Carlo Gnocchi

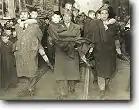
Procession of the Alpines and "mutilated" at the funeral of Father Gnocchi

He died in Milan, age 53, with a crucifix in his hands, given to him by his mother years before, and very beloved in his last hours. The metastasis of the tumor that had stricken him had reached the skeleton and the respiratory system. Three crises that occurred between noon and the evening before had announced the fourth, fatal, and no one had delusions about his possible recovery anymore: Don Gnocchi's constitution had been too hardly tested and accompanied by suffering and fasting, as well as by the unrelenting advancing of the illness, even though his face, often smiling, deceived visitors. While dying, he donated his corneas to two blind children, guests of his foundations, "Silvio Coangrande" and "Amabile Battistello".